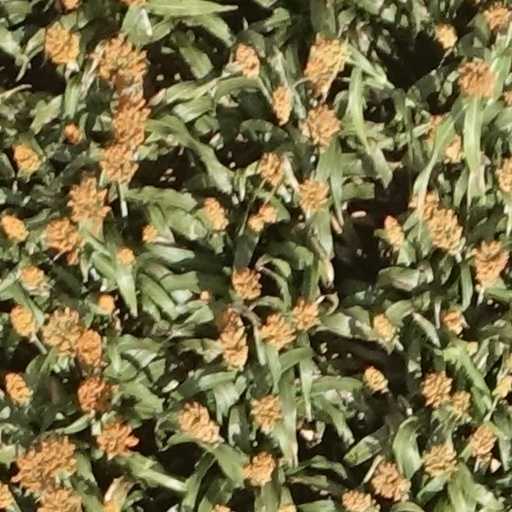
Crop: sorghum